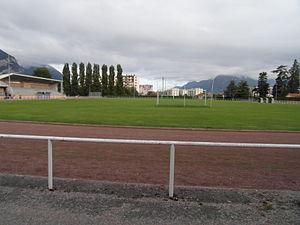
Stade M. Thorez
Fontaine, est une commune française située dans le département de l'Isère en région Auvergne-Rhône-Alpes.